2019 European Games

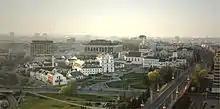
Minsk was selected as the host city of the 2019 European Games

A number of countries and cities expressed their interest to host the second European Games in 2019 but only the Netherlands submitted an official bid. At the meeting of an Extraordinary General Assembly on 16 May 2015, the Netherlands was unanimously approved as host of the second edition of the Games. The competition intended to be nationwide and based in seven cities, including Amsterdam, The Hague, Eindhoven, Rotterdam, Utrecht. On 10 June 2015, the Netherlands announced their refusal to hold the second European Games after insufficient funding for the Games, projected to cost €57.5m. The European Olympic Committee president, Patrick Hickey said the news was "disappointing". Following this, a number of countries expressed interest in hosting the games: Belarus (Minsk), United Kingdom (Glasgow), Poland (Poznań), Russia (Kazan and Sochi), Turkey (Istanbul).